Stylianos Stavrakis

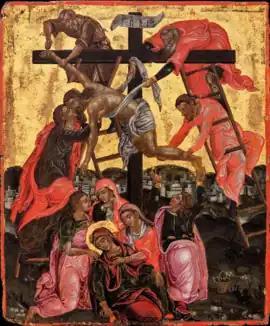
Descent from the Cross

Stylianos Stavrakis (1709/1714 – 1786), was a Greek painter during the Neo-Hellenic Enlightenment era in art. He was a goldsmith and painter. He was very active on the Ionian Islands. Nikolaos Koutouzis, Nikolaos Doxaras and Nikolaos Kallergis were all active in Zakynthos during the same period. He is a prominent member of the coveted Heptanese painting style. He comes from a family of painters. His brother Andreas Stavrakis and nephew Demetrios Stavrakis were both famous painters. He influenced countless artists. Konstantinos Kontarinis and other artists of the Ionian Islands began to emulate his work. His most notable work is "The Deposition from the Cross (Stavrakis)". Fourteen of his paintings survived. Most of them can be found in Zakynthos, Greece.